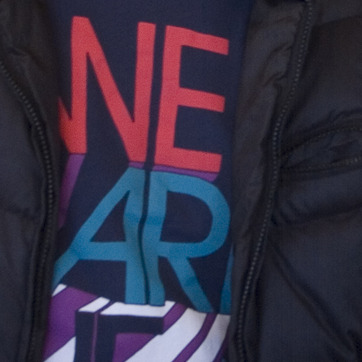
Material: fabric